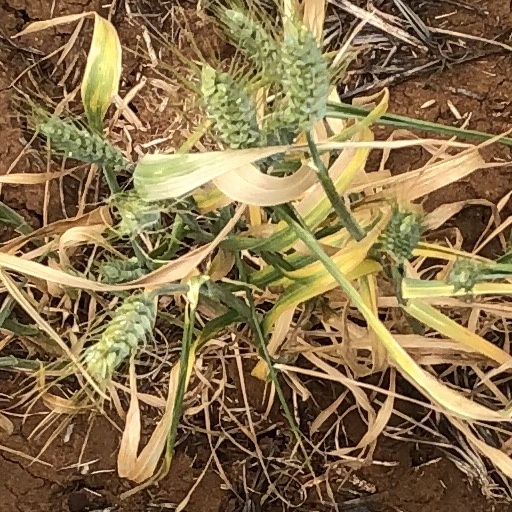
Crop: wheat